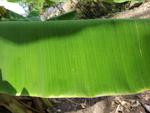
Label: healthy